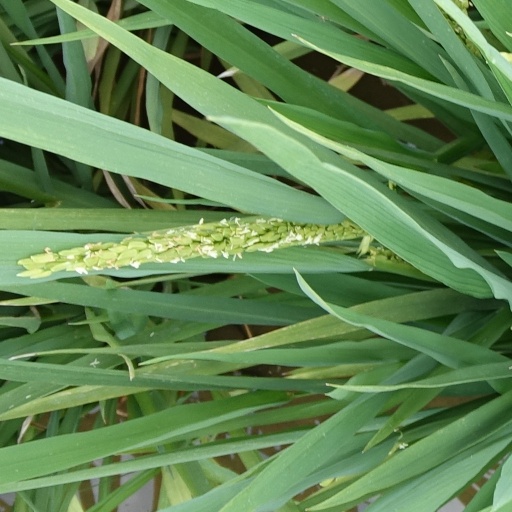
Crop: rice